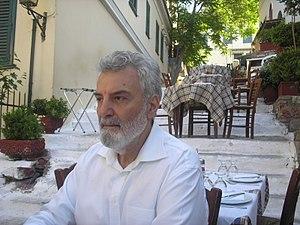
Isidore Kioleoglou, President of the Ionic Center
Le centre ionique est un organisme culturel à but scientifique créé en 1977 à Chios et installé aujourd'hui dans le quartier de Pláka à Athènes